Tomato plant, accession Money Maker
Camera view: bottom (45 deg); turntable rotation: 90 degrees
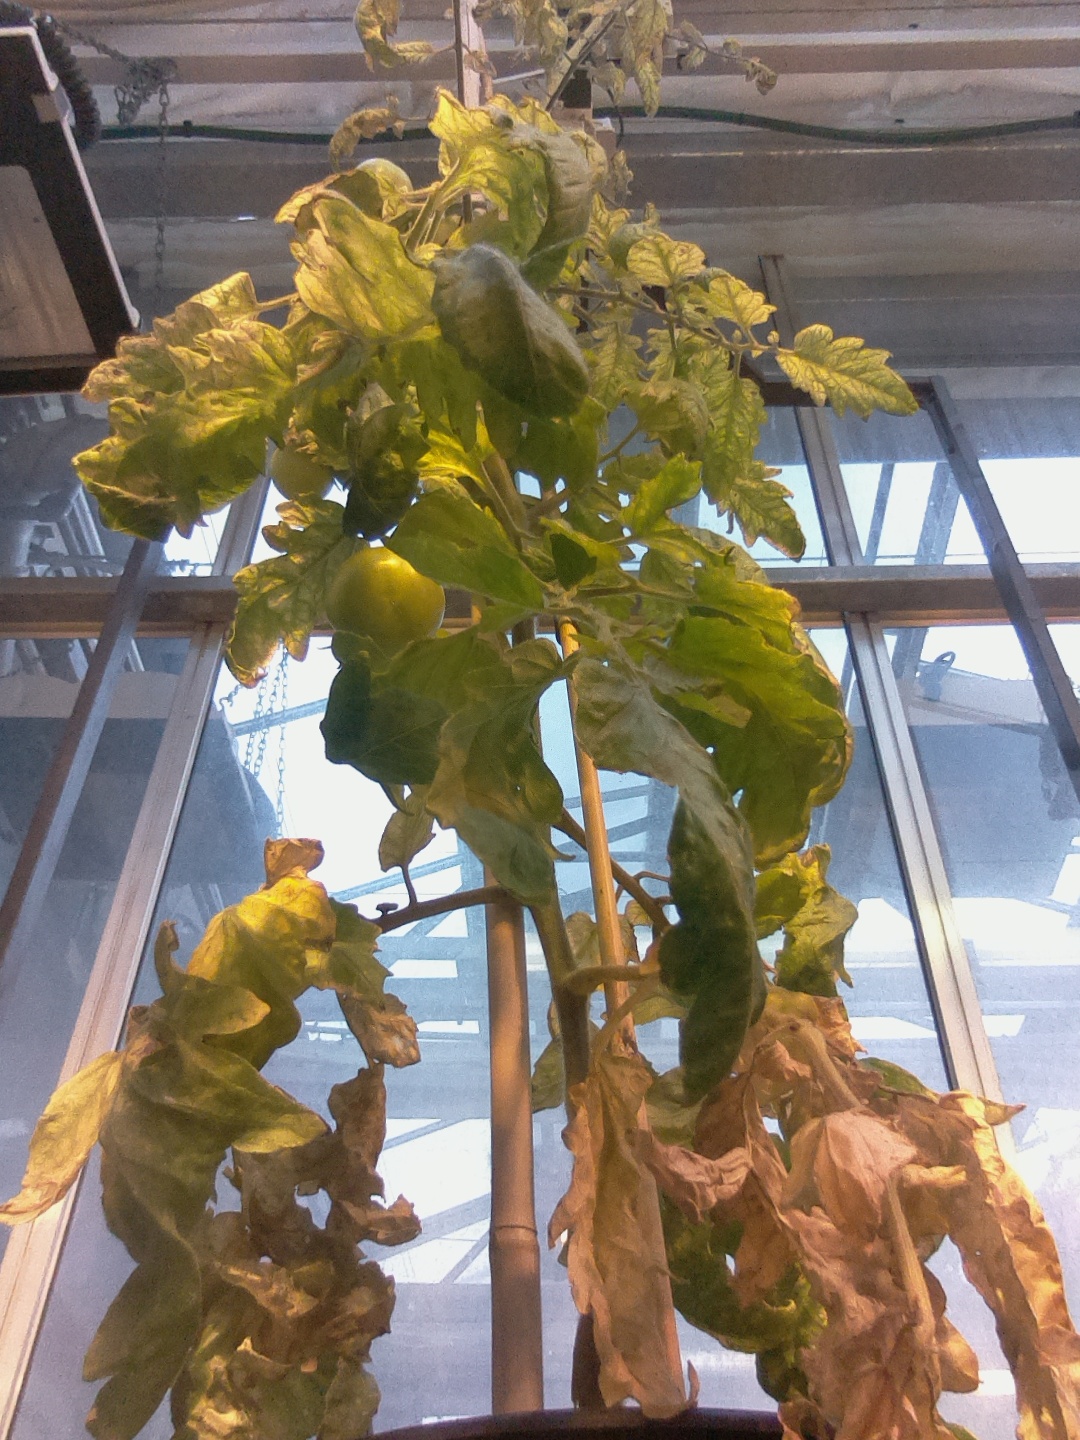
BBCH growth stage 81: 10%-20% of fruits show typical fully ripe color